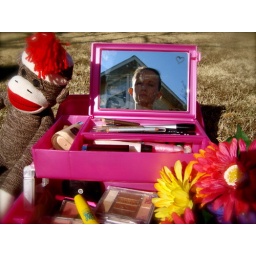
Okay, I didn't like the house in the mirror behind me! : /